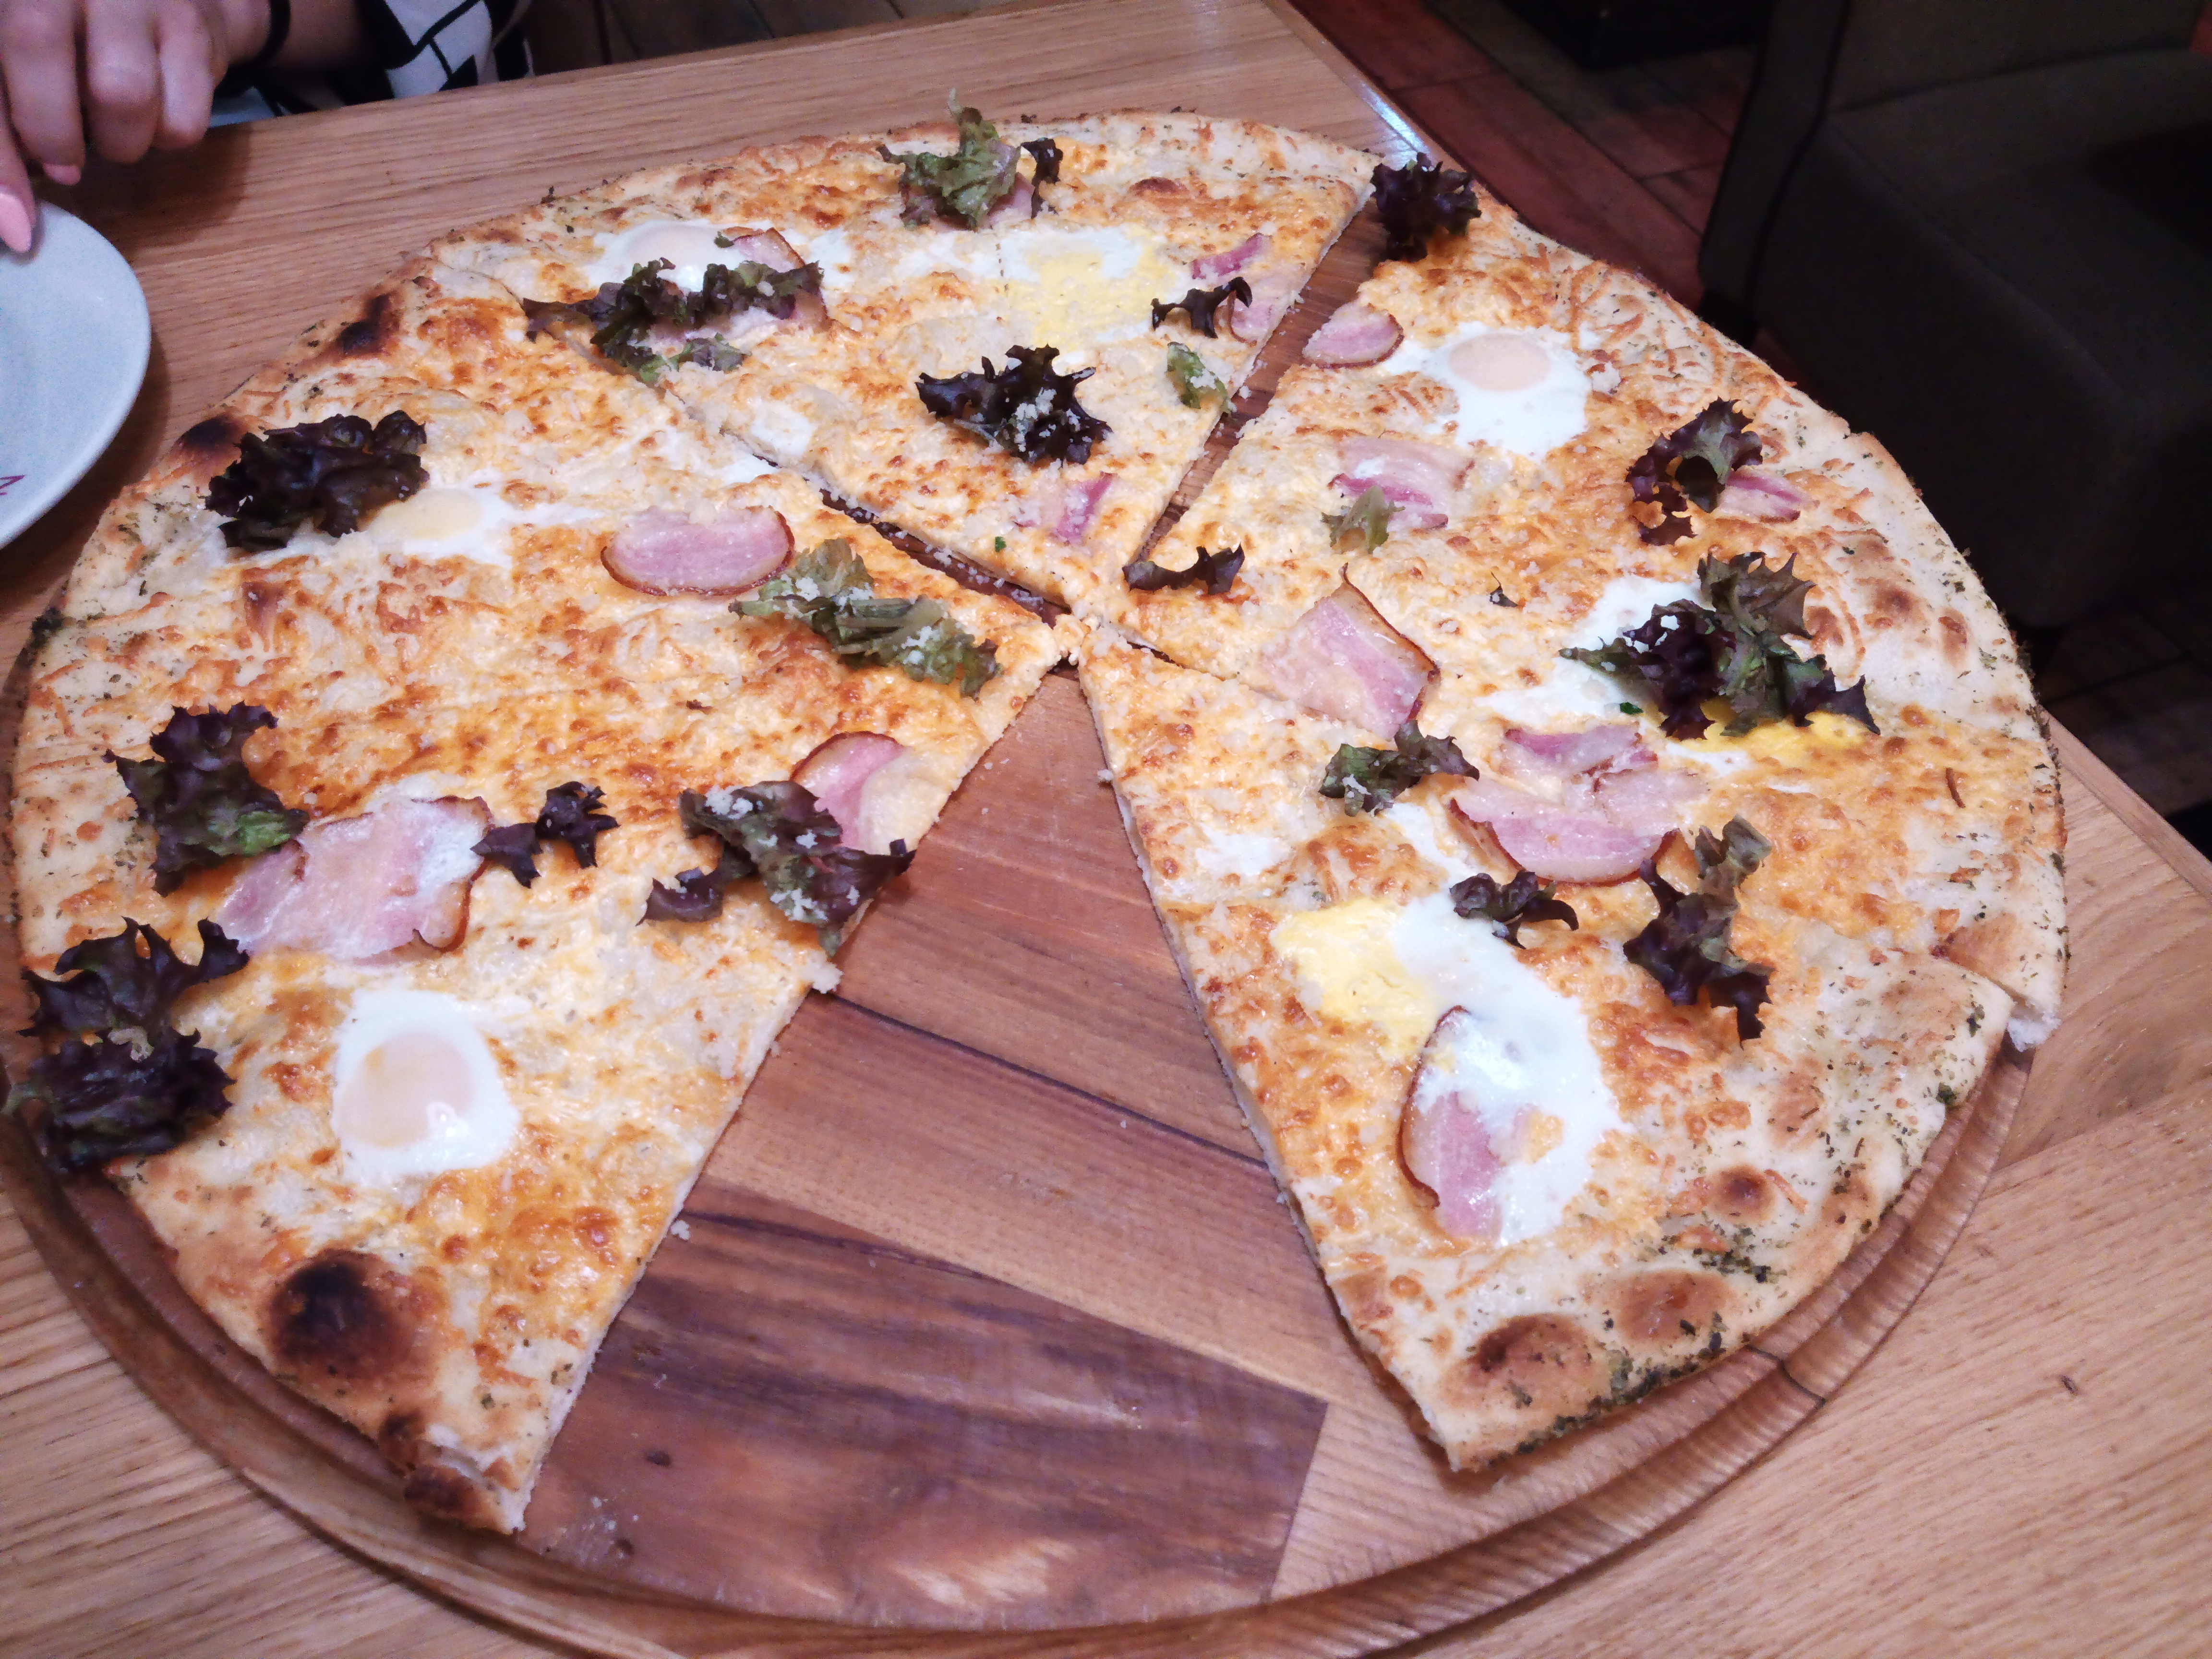
natural, dish, food, cuisine, pizza, ingredient, flatbread, finger food, dessert, italian food, pizza cheese, baked goods, produce, recipe, brunch, comfort food, lunch, tarte flamb e, american food